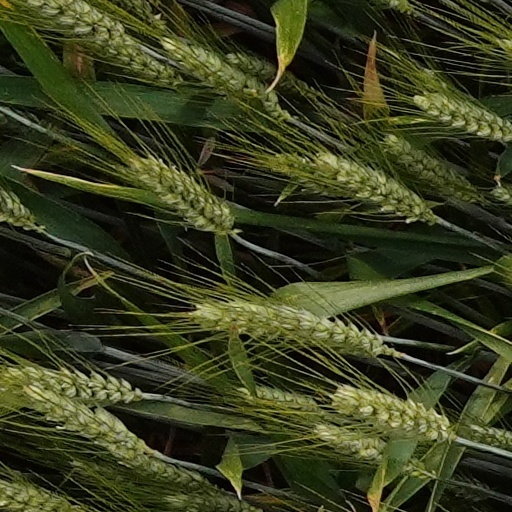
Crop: wheat